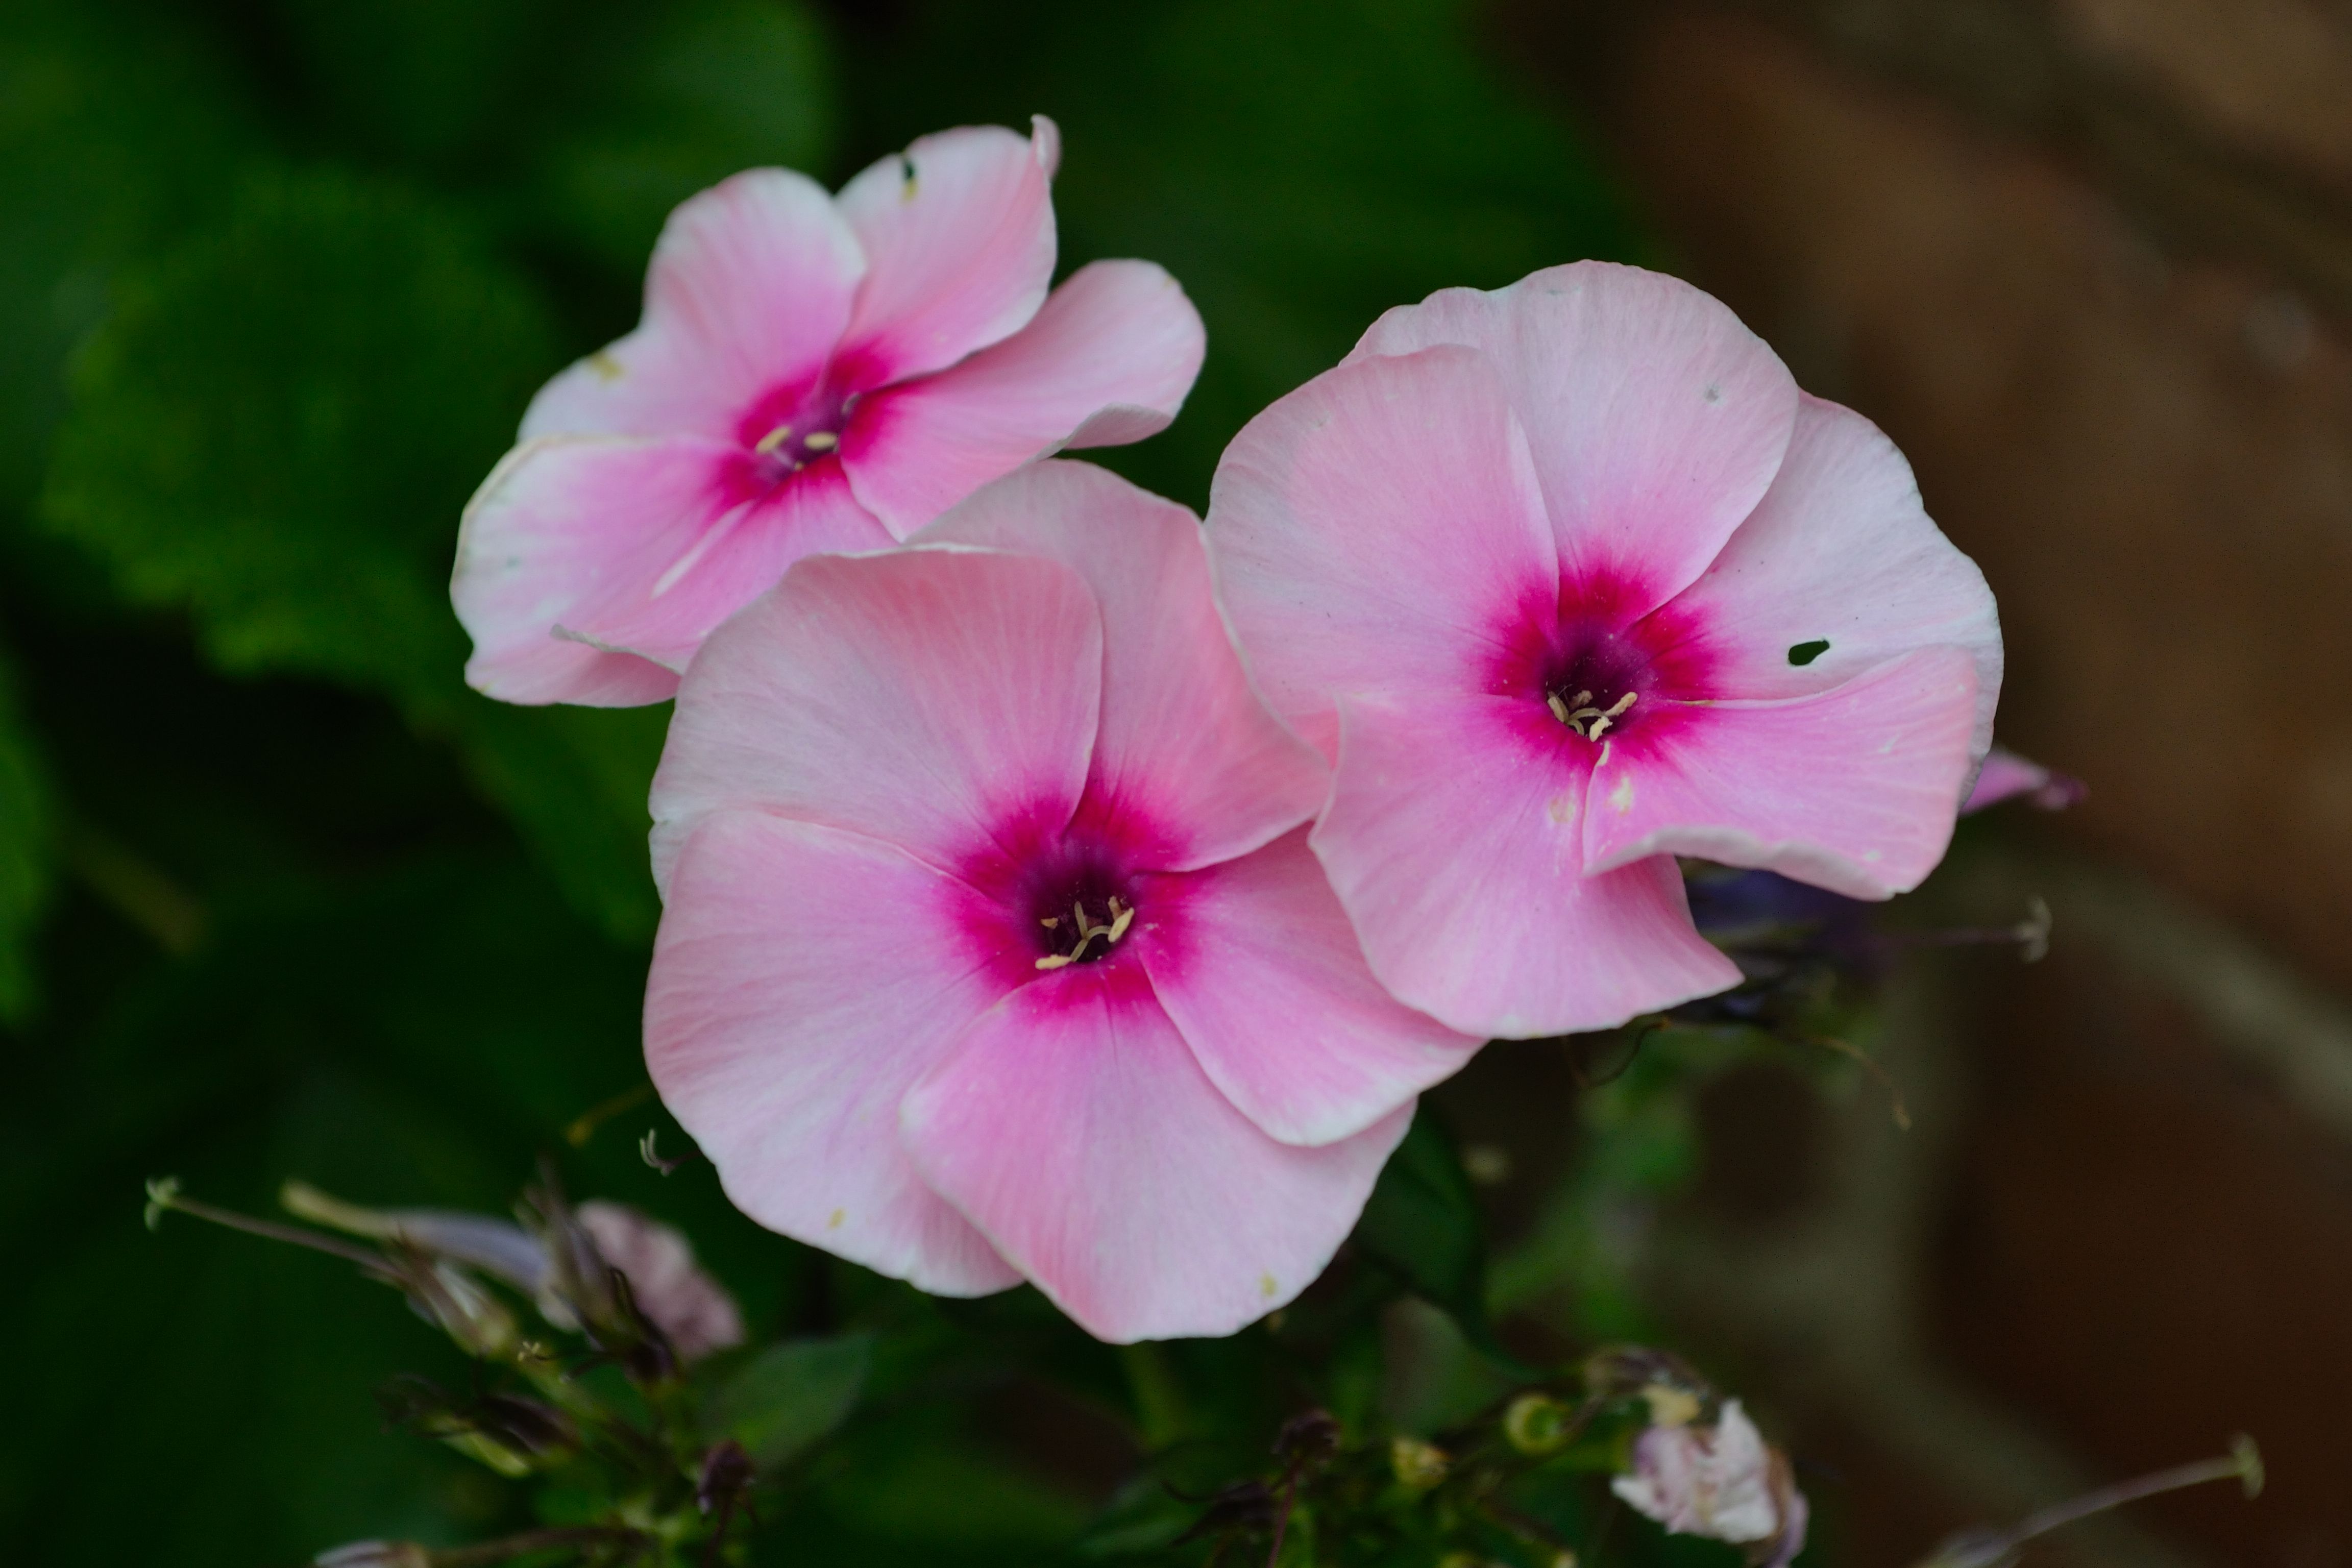
blossom, plant, flower, petal, botany, garden, pink, flora, flowers, macro photography, flowering plant, annual plant, land plant